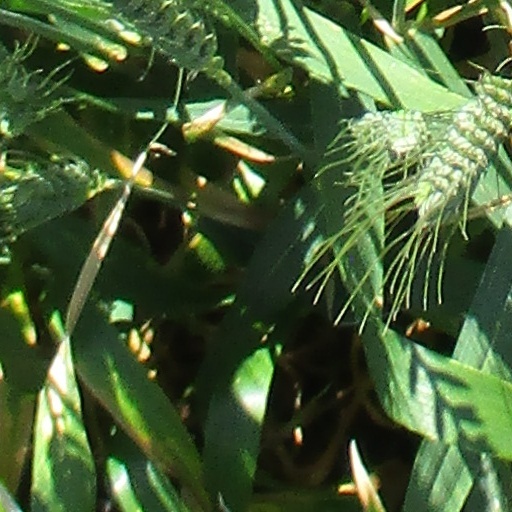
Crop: wheat